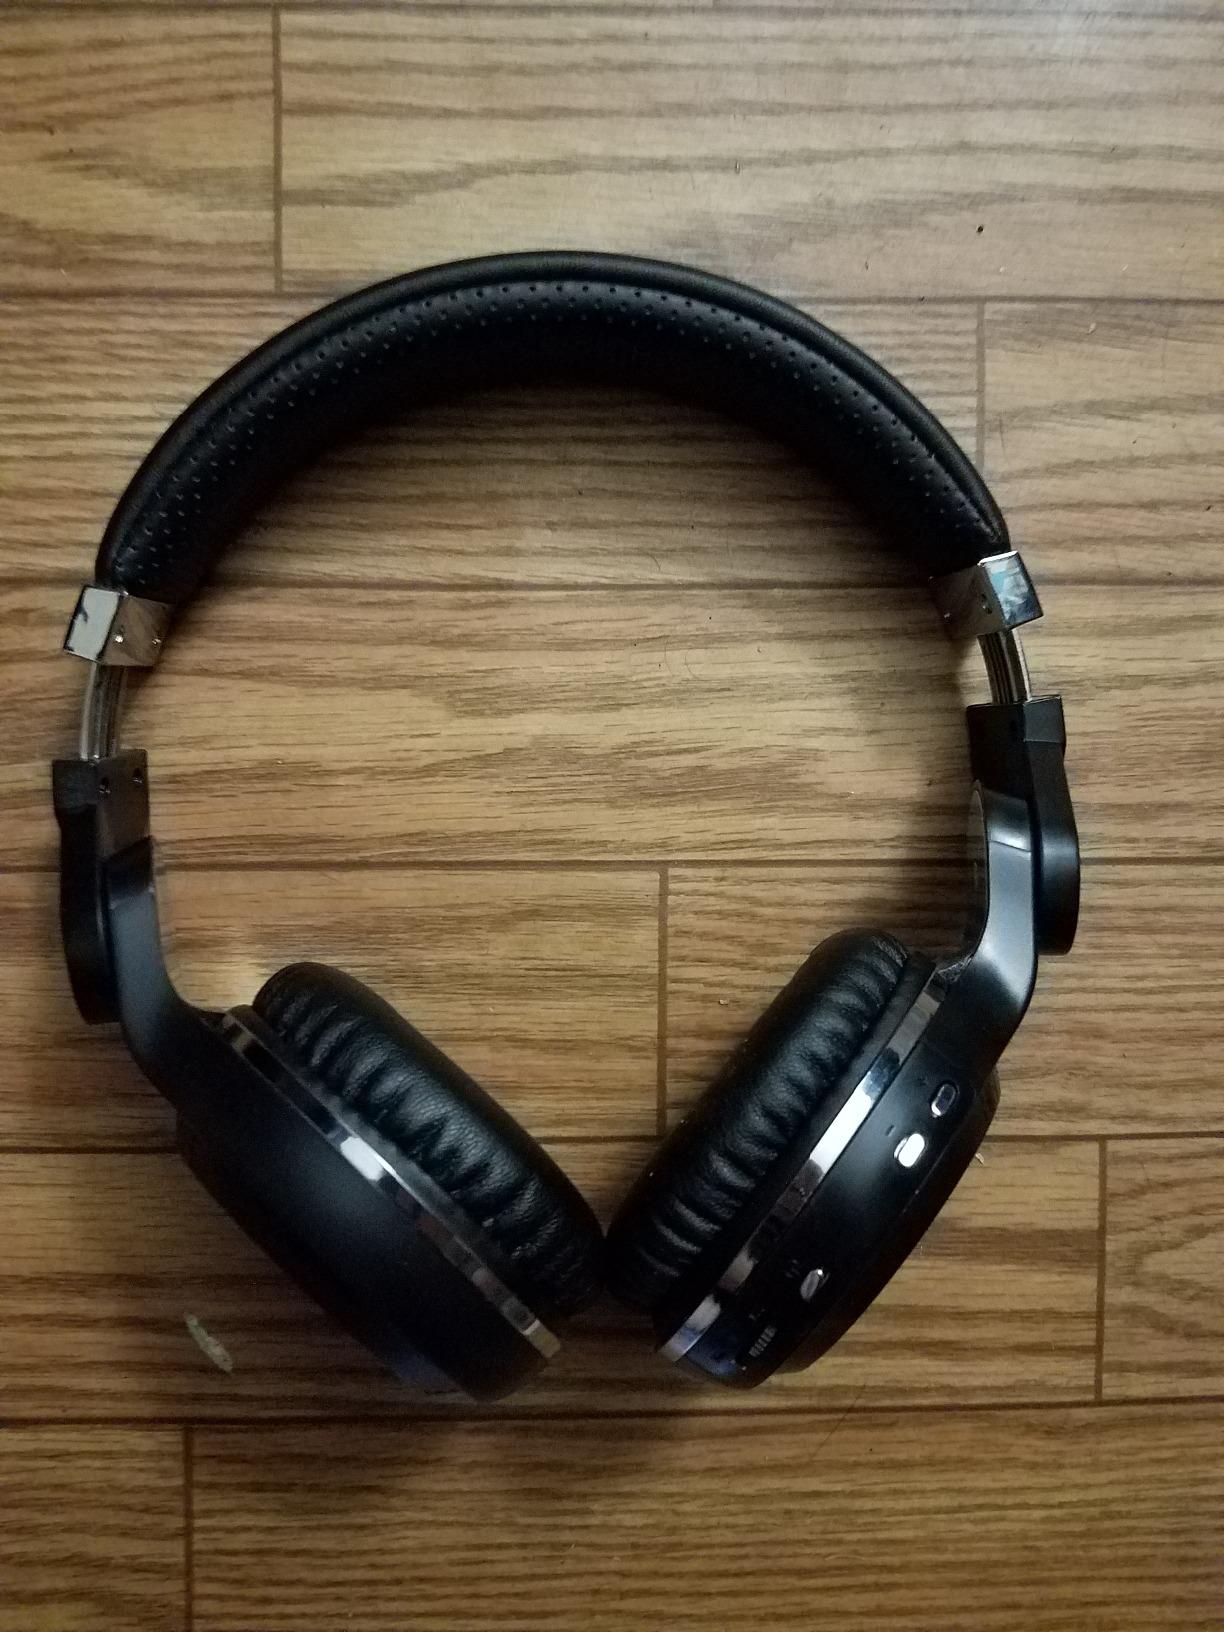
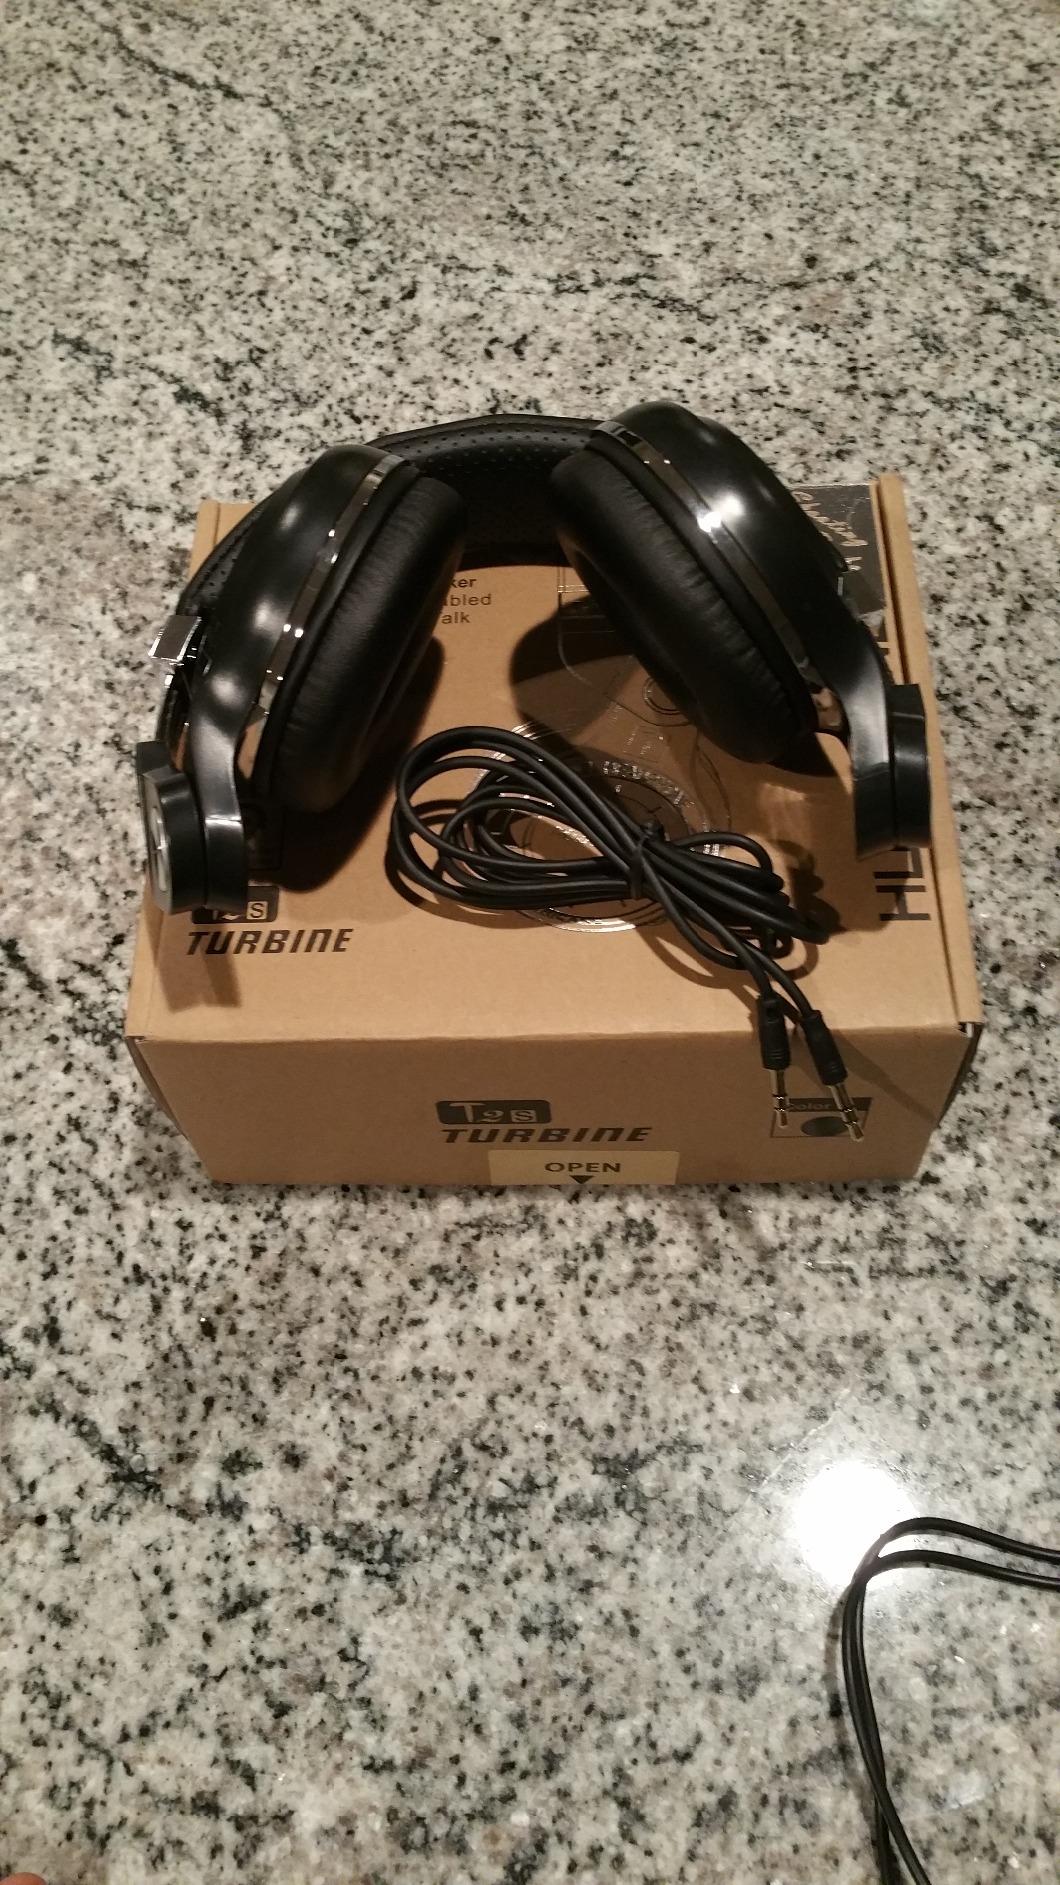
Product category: headphones
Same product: yes